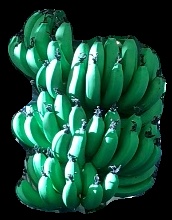
Variety: pachbale
Grade: grade1